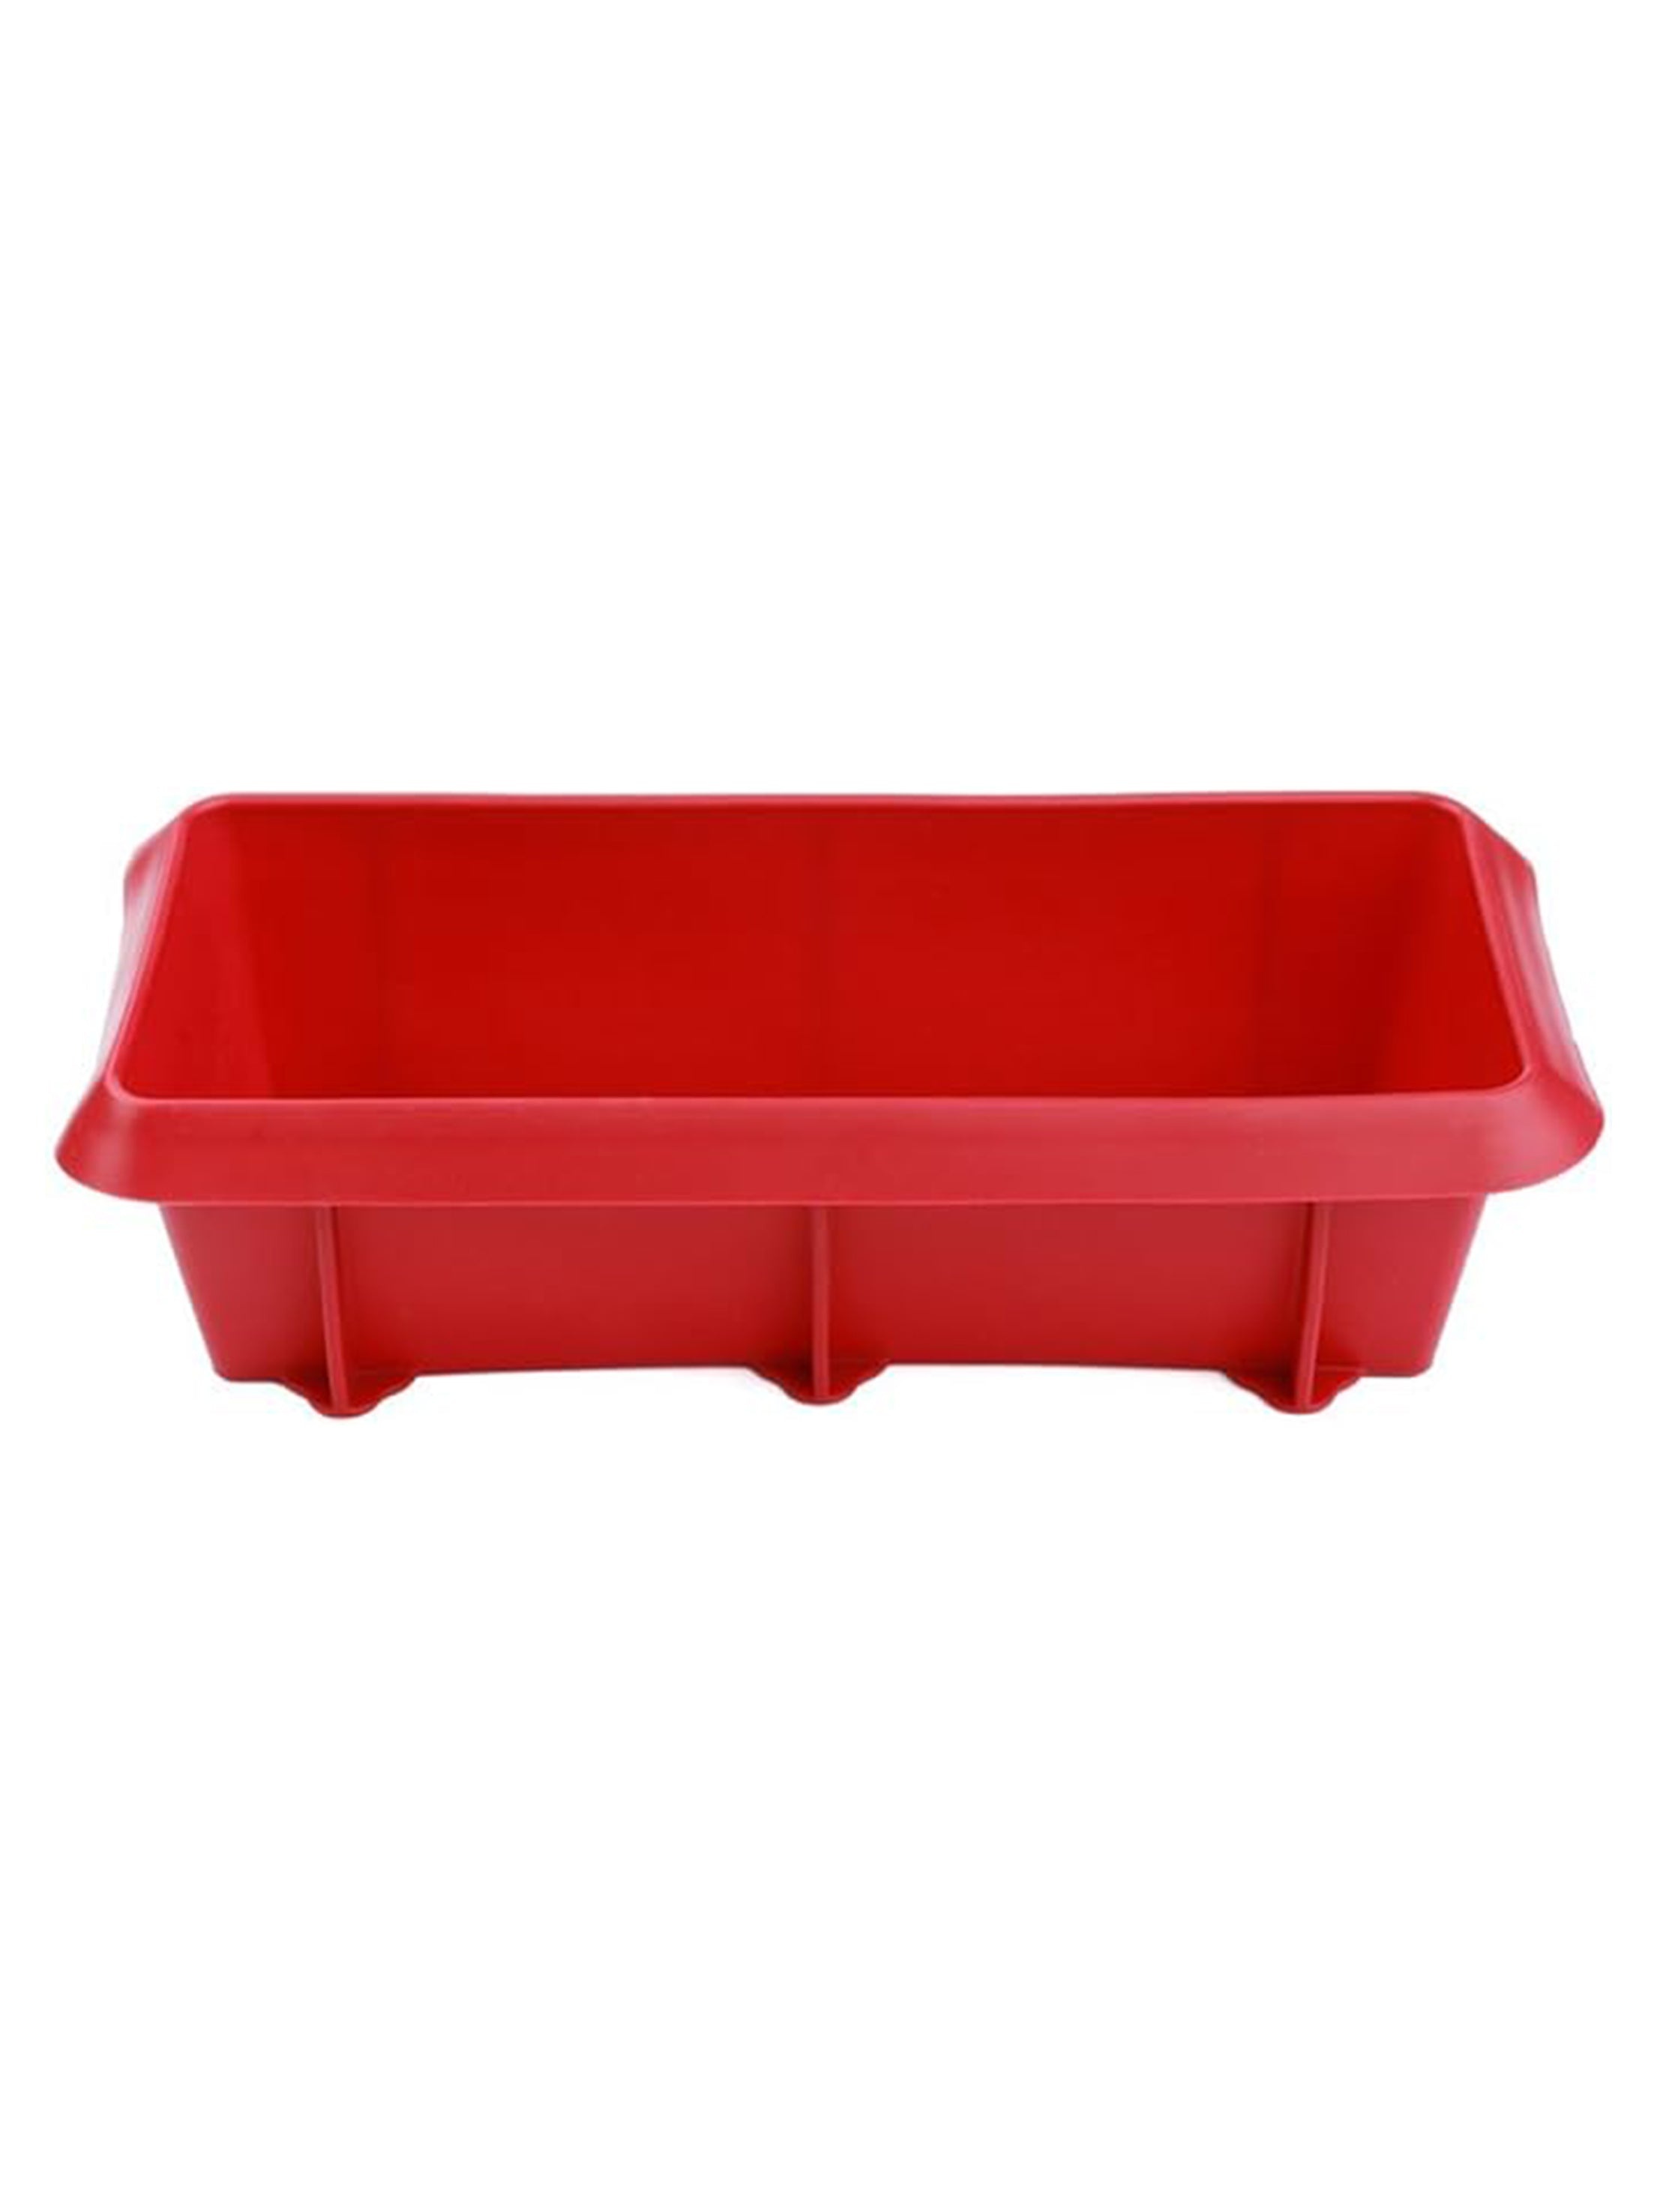
Cake Mold
Silicone Cake Mold 29,9 x 12,9 x 6,5 cm, Temperature resistance from -60 �C to +260 �C
Brand: Ernesto
Category: Home & Garden > Kitchen & Dining > Cookware & Bakeware > Bakeware > Cake Pans & Molds